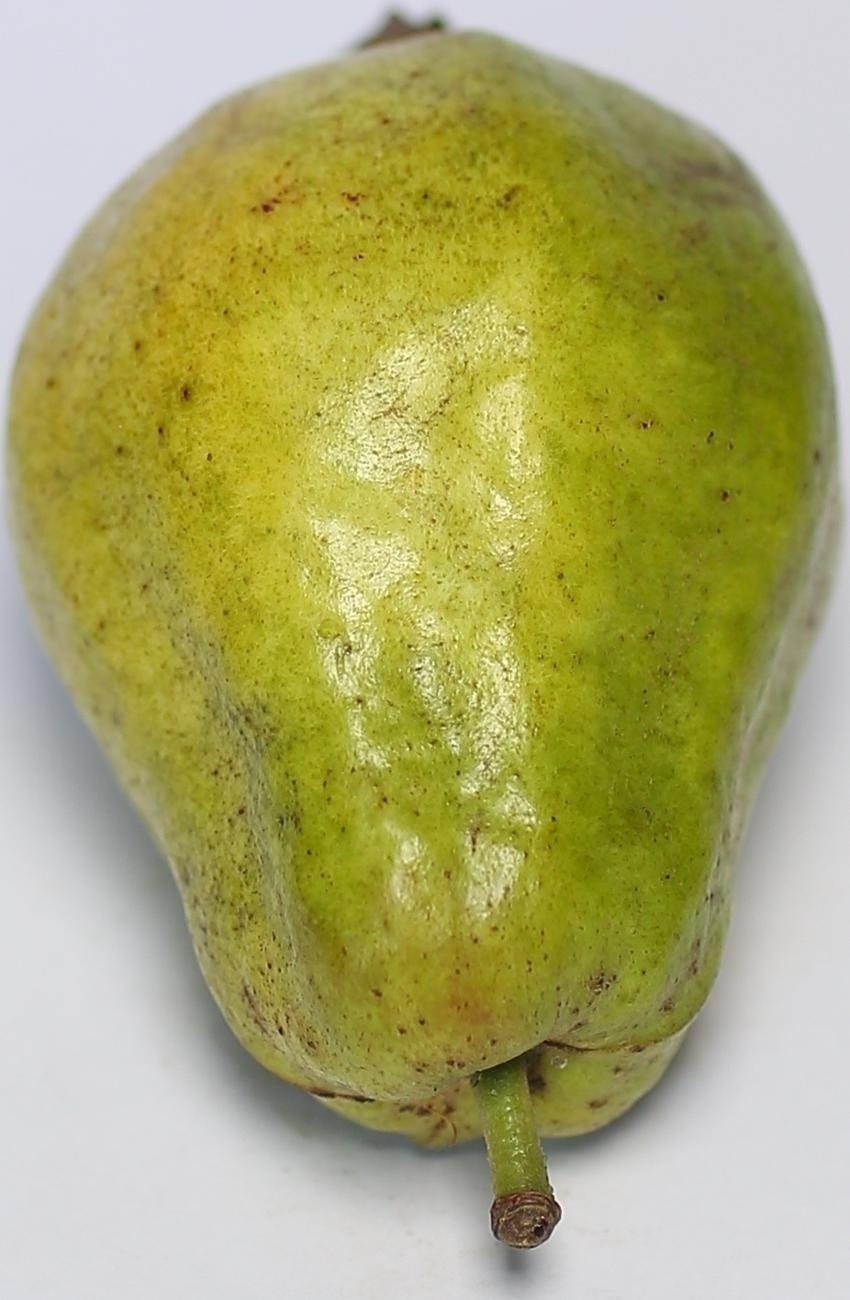
Maturity: mature-green
Variety: local-sindhi